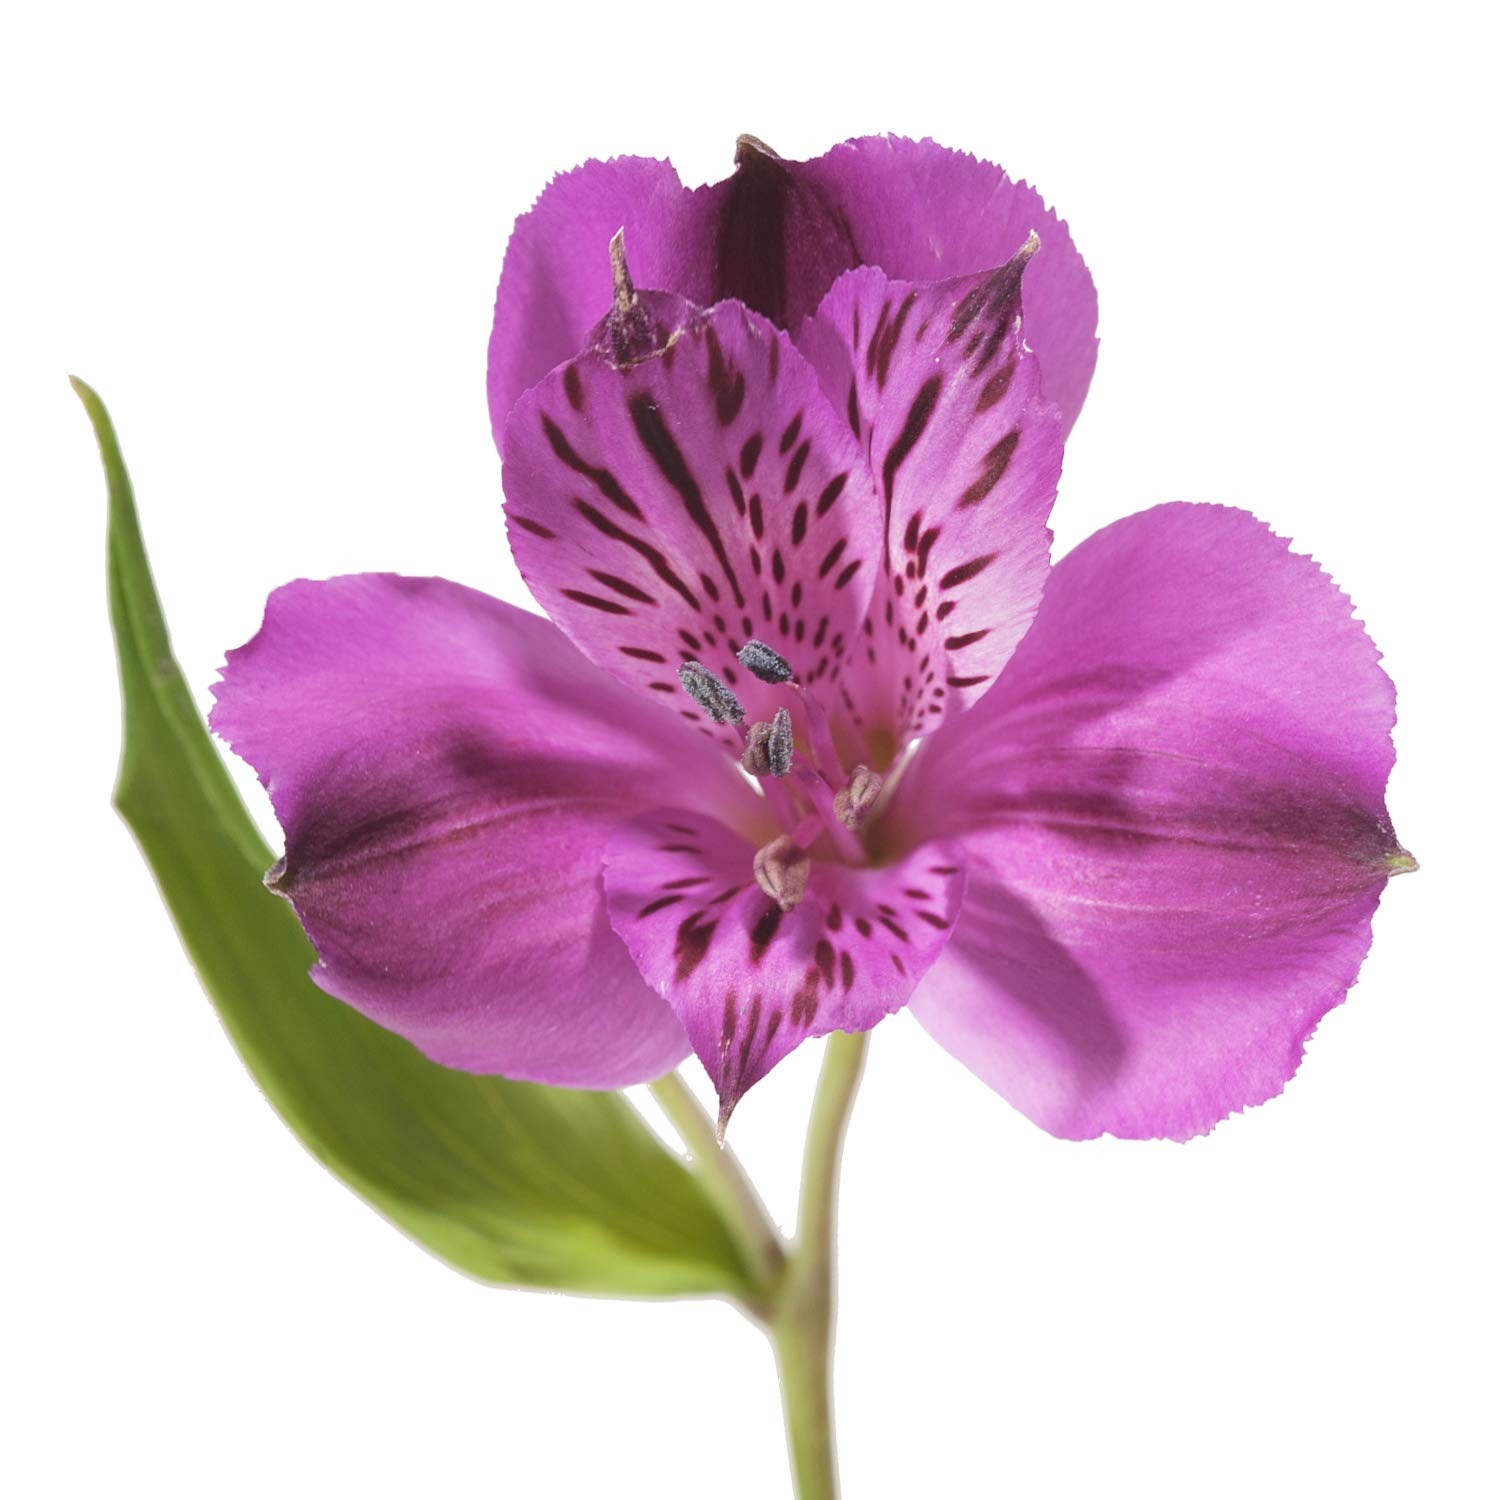
Item Name: Bloomingmore | Purple Alstroemeria Peruvian Lilies | 90 Stems | Floral Arrangements | Home, Office, Wedding Decor, DIY, Party Event, Housewarming, Teacher and Engagement
Bullet Point 1: BLOOM SELECTIONS : 90 purple alstroemeria
Bullet Point 2: FRESH FLOWERS: Revel in the delight of your Bouquet Refreshing to life. Enjoy the freshness, as these handpicked flowers gracefully
Bullet Point 3: CARE AND HANDLING - Before your flowers ship, they are prepared with proper hydration methods. To ensure your flowers thrive, simply follow these care steps upon arrival: remove your bouquet from its wrap and place them in a vase filled with fresh luke warm water.
Bullet Point 4: DELIVER AT YOUR CONVENIENCE: Place your orders any day, by 2 PM EST to receive your items in 3 days
Bullet Point 5: SATISFACTION GUARANTEED: We stand behind the quality of our products. If you're not completely satisfied, contact us for a refund or replacement. Digital pictures required
Product Description: Purple Alstroemeria are Peruvian lilies that have 3 to 5 blooms in each stem. They can be used as fillers and are the perfect addition to a “wild flower” arrangement. Pair with roses, bigger lilies, garden roses and other favorite focal flowers. They make a gorgeous wedding bouquet or arrangement on their own.<br><br>✅ Note. Please allow for small discrepancies in the color hue due differences in monitor resolution and subtle climatic changes during growing season.<br><br>✅ The box will include care instructions to help make the flowers long lasting.
Value: 1.0
Unit: Count

Price: 106.98